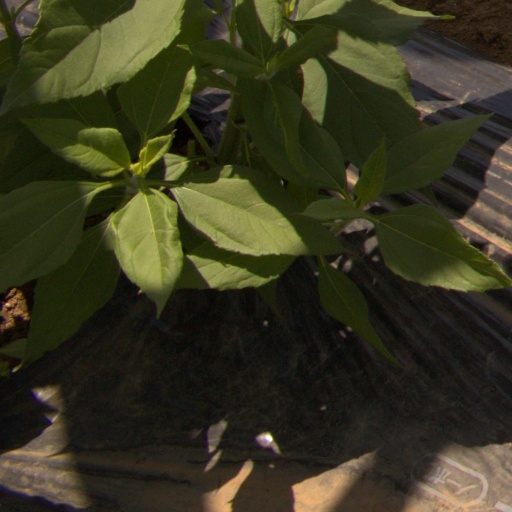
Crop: Jerusalem artichoke